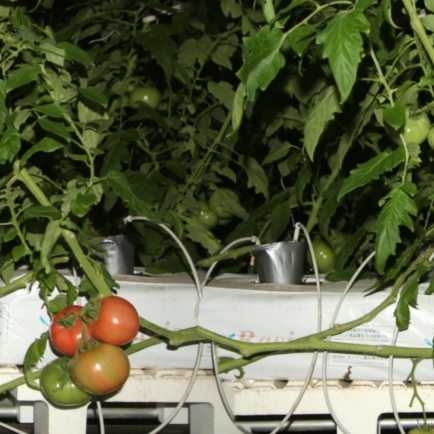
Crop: tomato